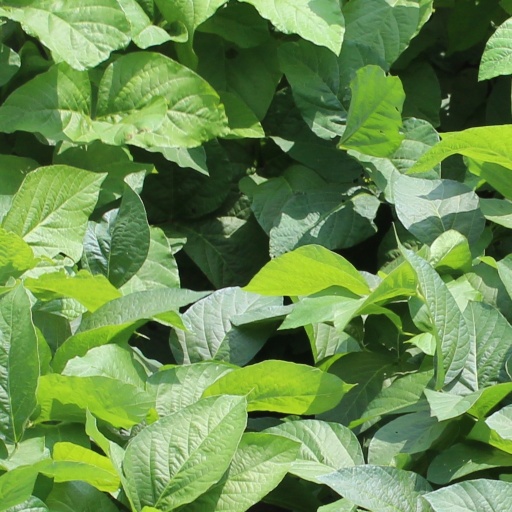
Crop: soybean